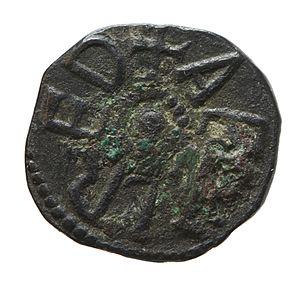
Æthelred Iᵉʳ est roi de Northumbrie de 774 à 779, puis de 790 jusqu'à son assassinat, le 18 avril 796.